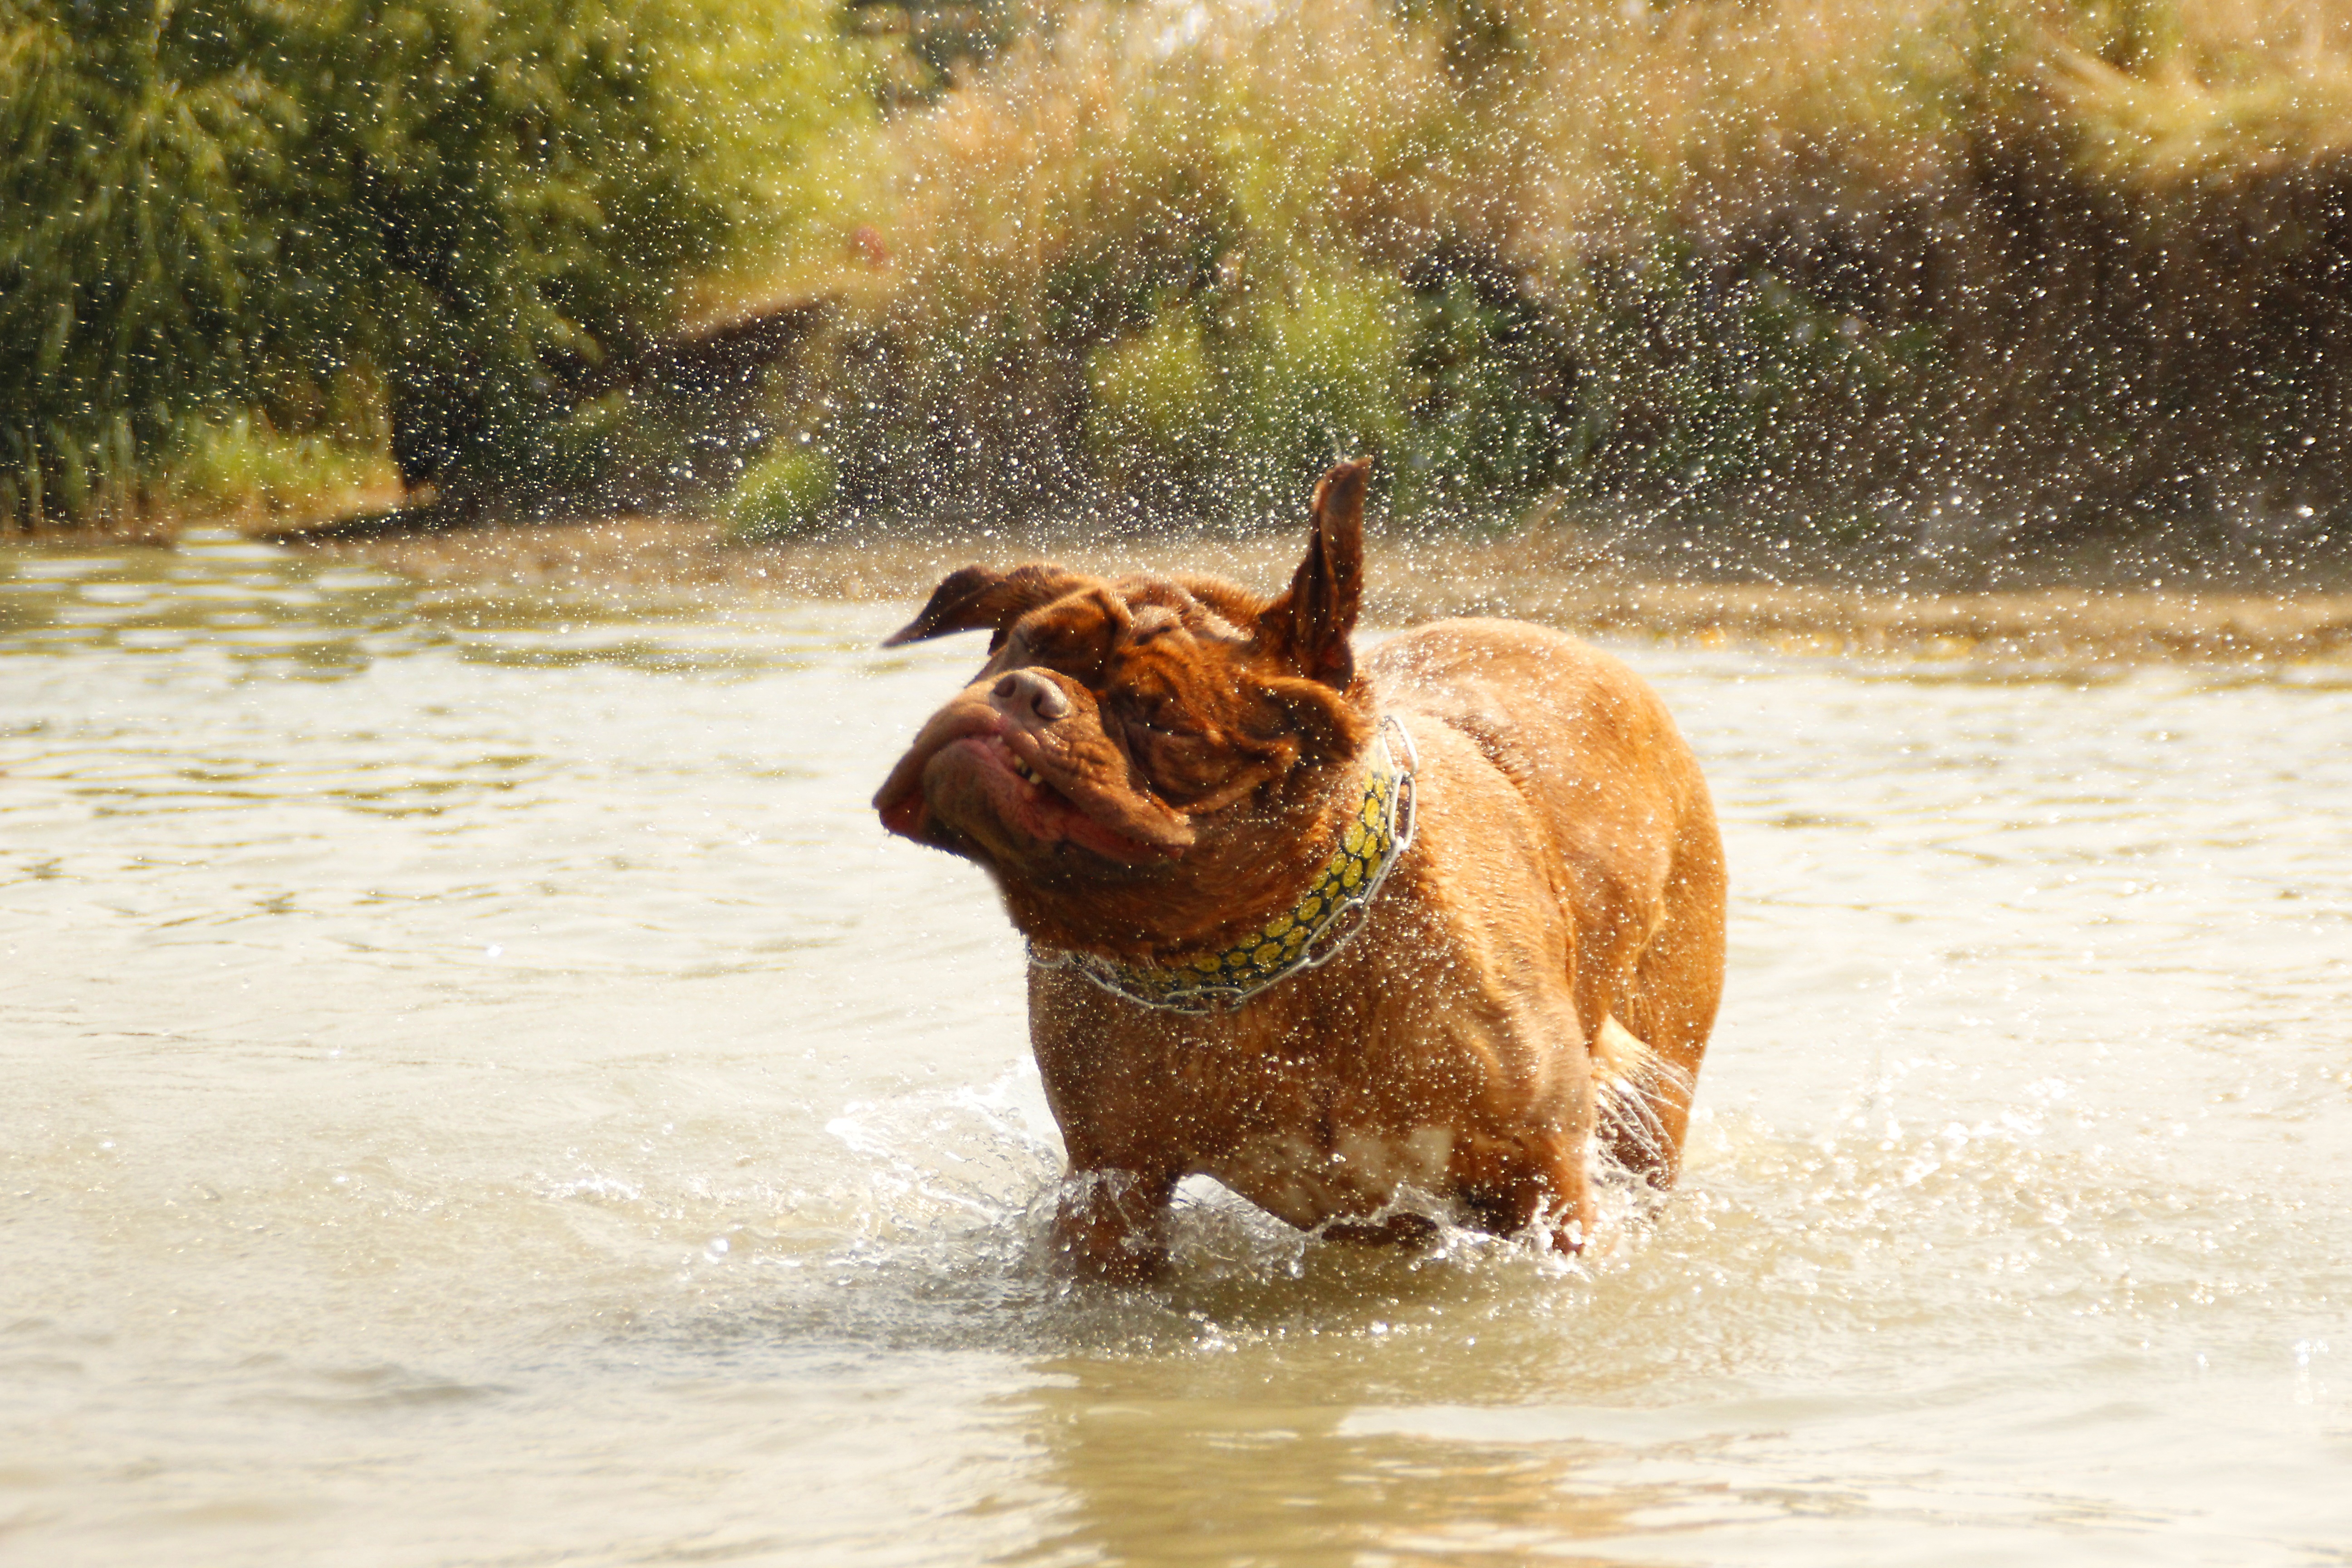
beach, water, nature, girl, woman, play, lake, wet, puppy, dog, animal, cute, river, summer, wildlife, swim, pet, young, mammal, playful, de, fun, french, happy, vertebrate, bordeaux, ladies, bathing, muddy, mastiff, dogue, zertovne, my friend, dog like mammal, the activities of the